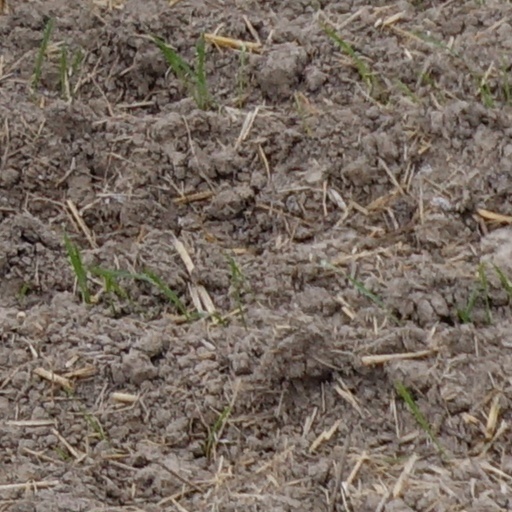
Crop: wheat